441st Bombardment Squadron

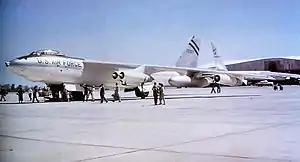
320th Wing B-47B Stratojet

During the Korean War, the 106th Bombardment Wing, a New York Air National Guard unit, was mobilized and assigned to Strategic Air Command (SAC) and trained as a Boeing B-29 Superfortress wing. On 1 December 1952, the 106th Wing was returned to state control and replaced by the 320th Bombardment Wing. In connection with this change, the 441st was reactivated, and took over the personnel and Superfortresses of the 102d Bombardment Squadron, which was simultaneously relieved from active duty. Under SAC's new organization, the squadron reported directly to the new wing, and the 320th Group remained inactive.